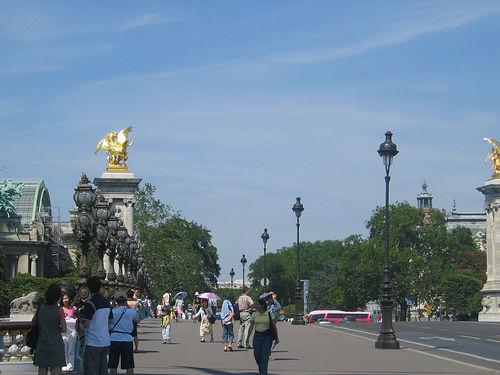
Weather: sun or clear